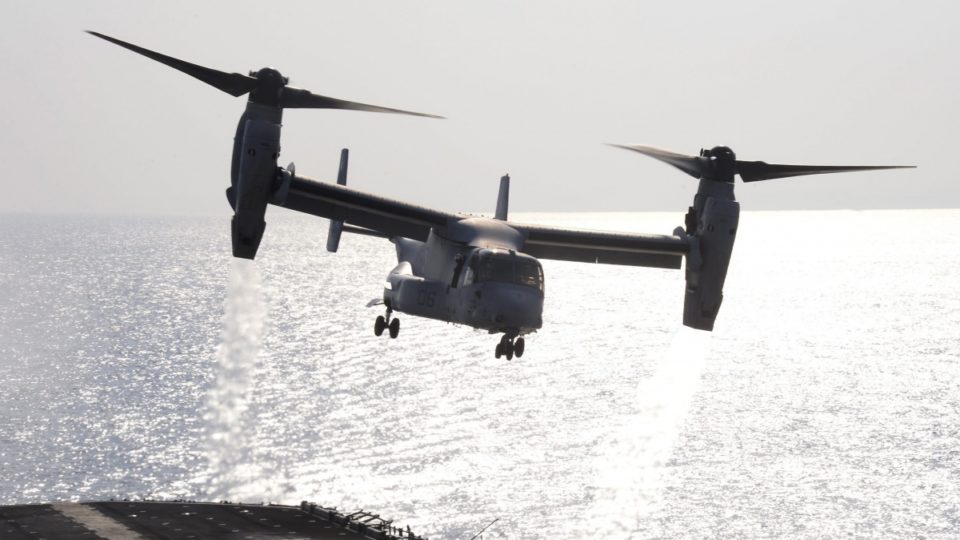
Vehicle type: Planes